Civil Guard (Spain)

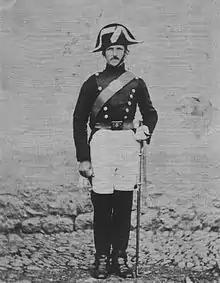
First ever photograph taken of a Guardia Civil, somewhere between 1855 and 1857 in Reinosa, Spain.

The was initially charged with putting an end to brigandage on the nation's highways, particularly in Andalusia, which had become notorious for numerous robberies and holdups of businessmen, peddlers, travelers, and even foreign tourists. Banditry in this region was so endemic that the found it difficult to eradicate it completely. As late as 1884, one traveler of the day reported that it still existed in and around the city of Málaga: